Question: What sort is being played?
Tambaya: Wani irin wasan sukeyi?
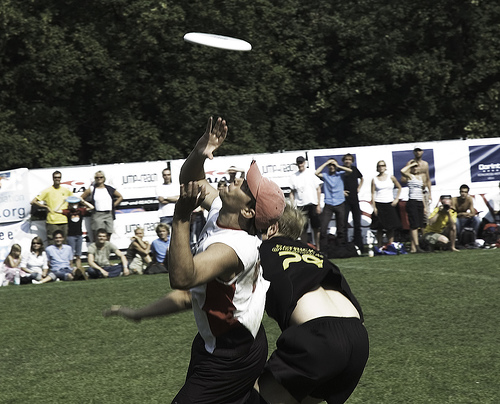
Answer: Ultimate frisbee.
Amsa: Frisbee na ƙarshe.